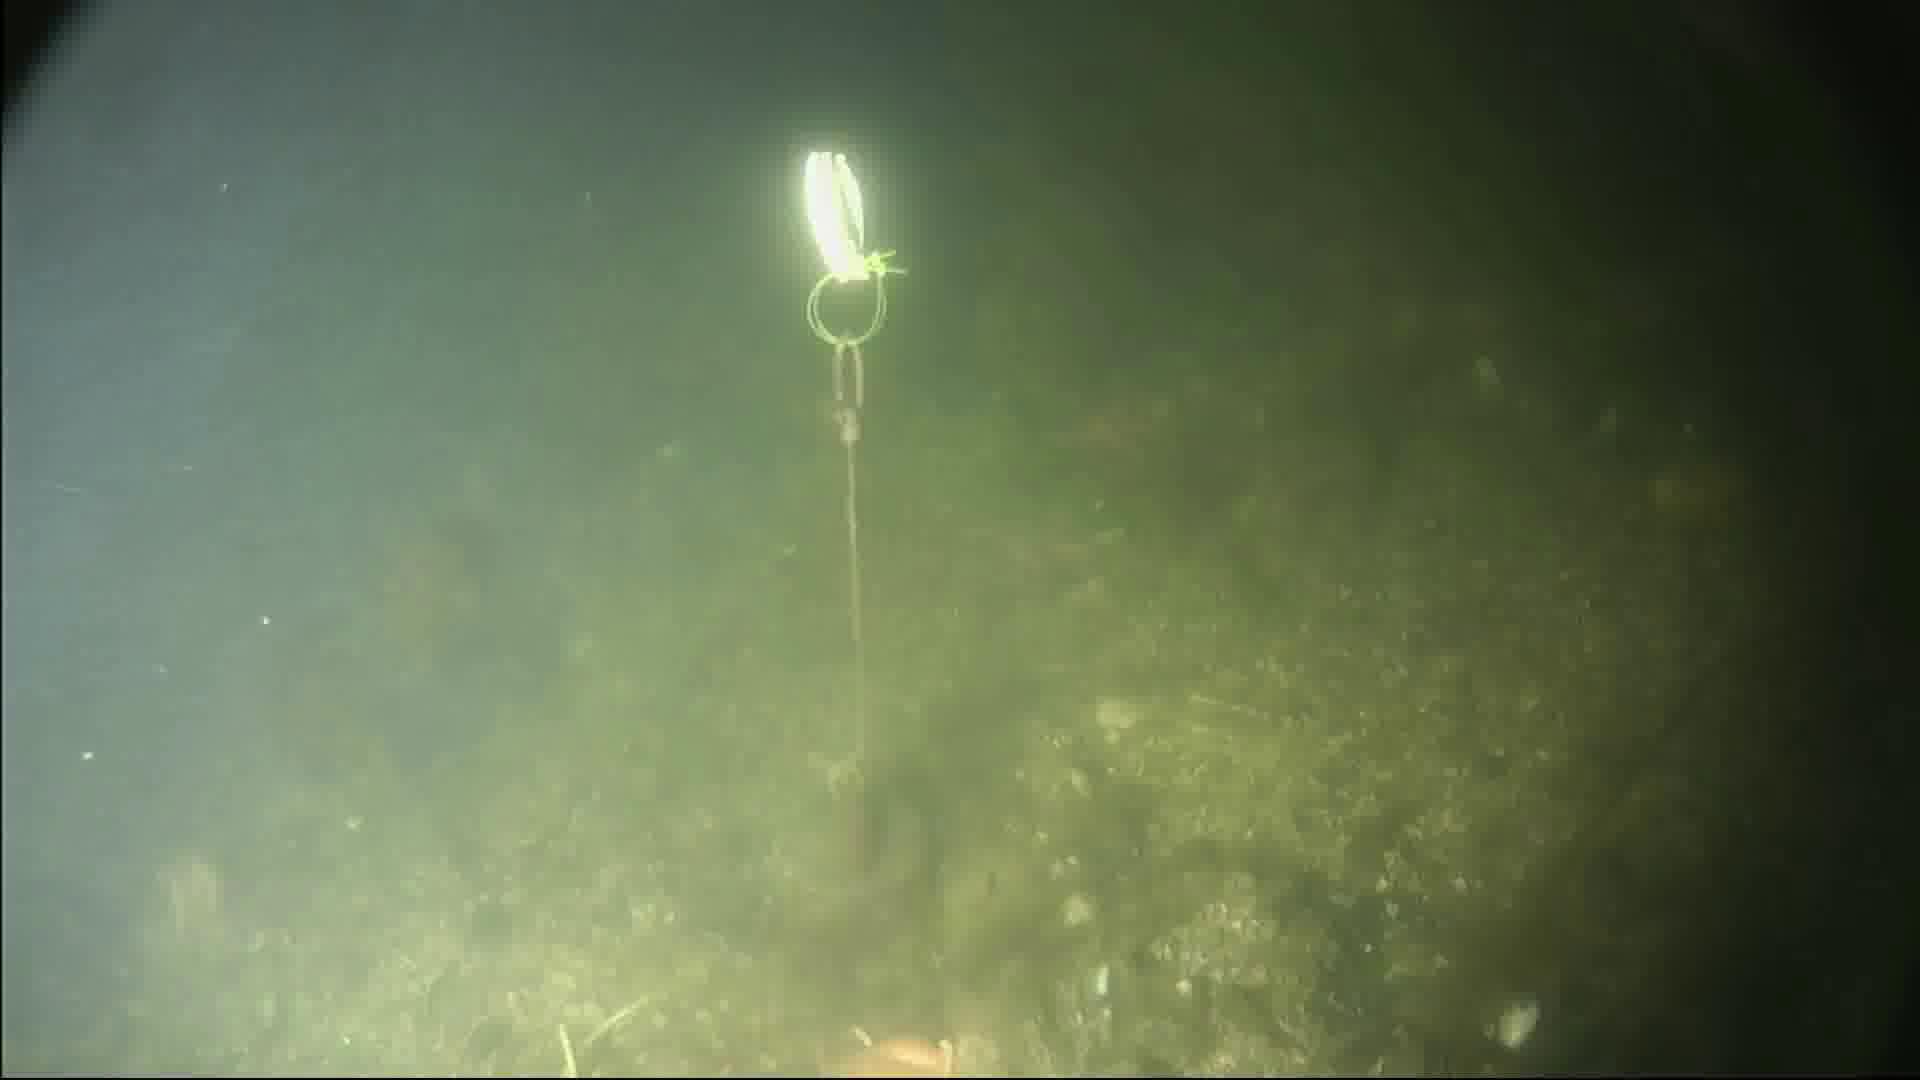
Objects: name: starfish